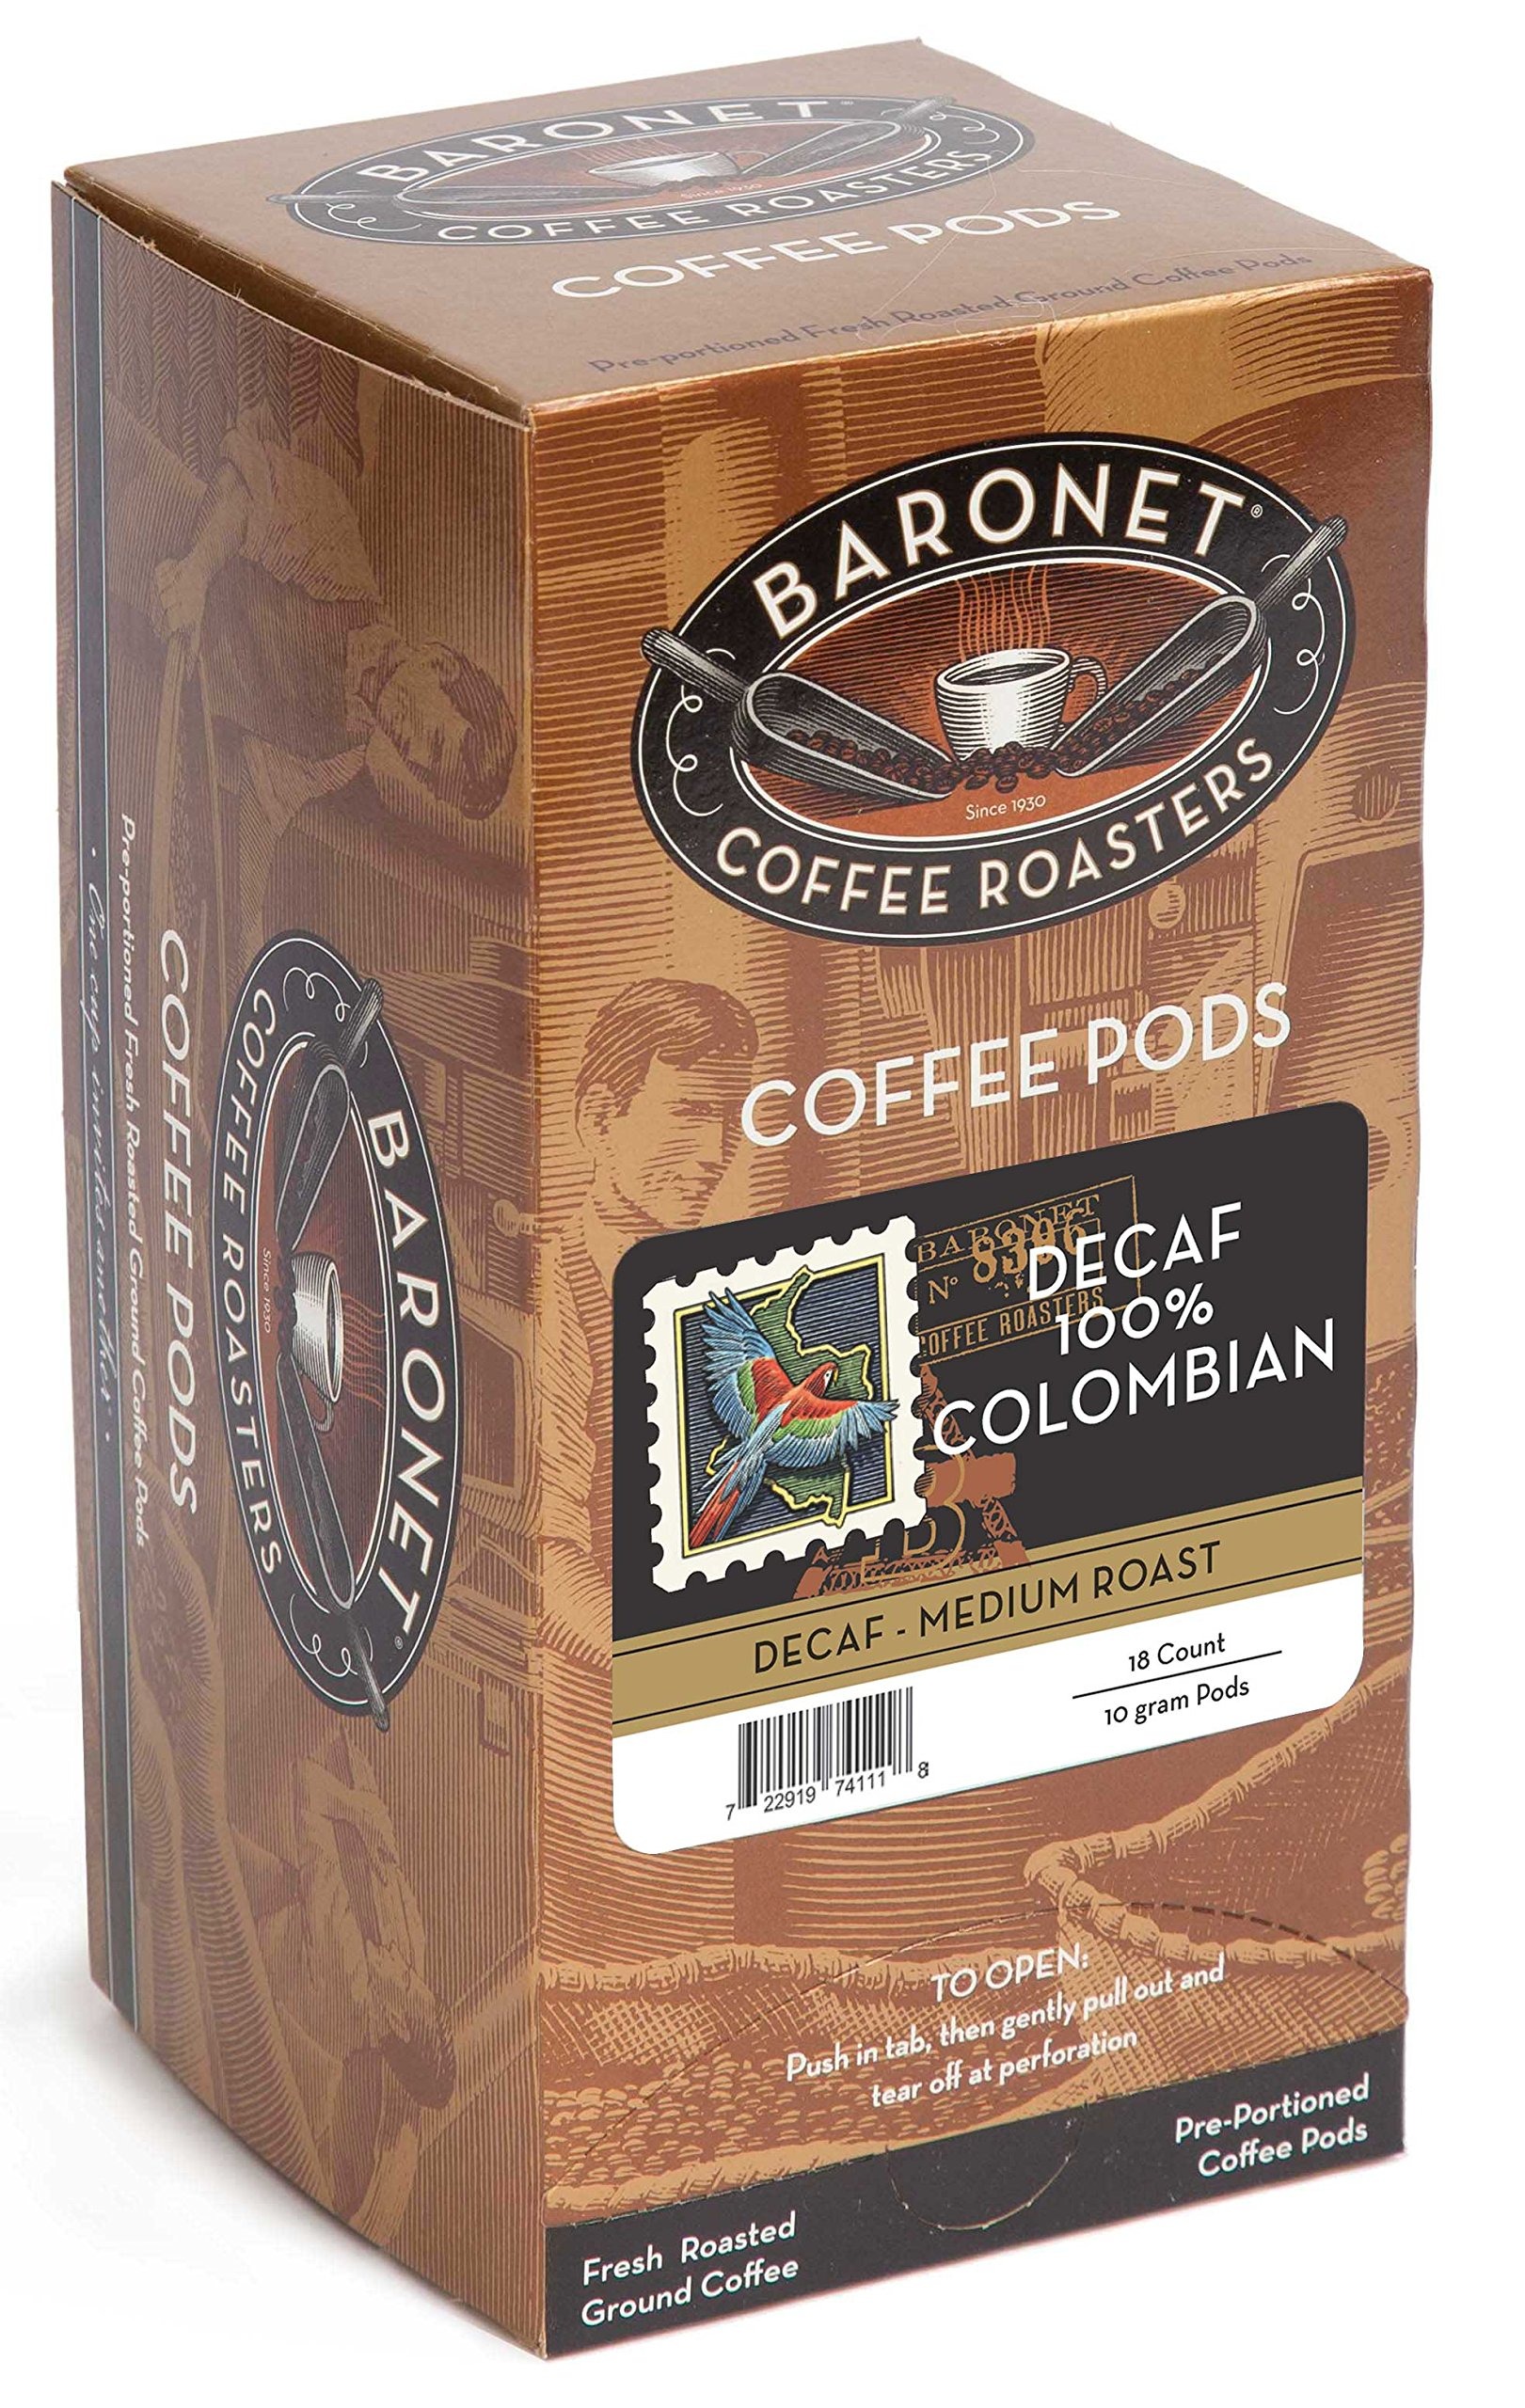
Item Name: Baronet Coffee Pods [DECAF Colombian-54 Pods] Single Cup Use, Like Senseo [3 Boxes of 18 Single Serve 10 Gram] Regular Strength, Med Roast [Decaf Colombian]
Bullet Point 1: DELICIOUS SINGLE SERVE COFFEE: 100% Arabica coffee is roasted then immediately packed into coffee pods for the highest quality. Available in a variety of flavors, caffeinated or decaf and roast types
Bullet Point 2: INDIVIDUALLY WRAPPED FOR FRESHNESS: Includes 54 total soft coffee pods (3 boxes of 18) with 10 grams of ground coffee per pod; individually wrapped to keep pods fresh till use in your single serve coffee maker
Bullet Point 3: COMPATIBLE WITH SENSEO MACHINES: Use coffee pads with single serve coffee makers that are compatible with Senseo coffee pods; ex Bunn coffee maker, Hamilton beach coffee maker, hotel coffee machines
Bullet Point 4: BETTER FOR THE WORLD: 10 Gram coffee pods can be composted at home reducing waste (package is not composatable). Brew in your pod single coffee maker, cool pod then compost. Pods do not use plastic like other pods, capsules
Bullet Point 5: NOT COMPATIBLE WITH: Check your coffee machine before purchasing, these coffee pads do not work with Nespresso machines, one cup coffee makers that use Keurig Cups or K-Cups
Value: 54.0
Unit: Count

Price: 60.42